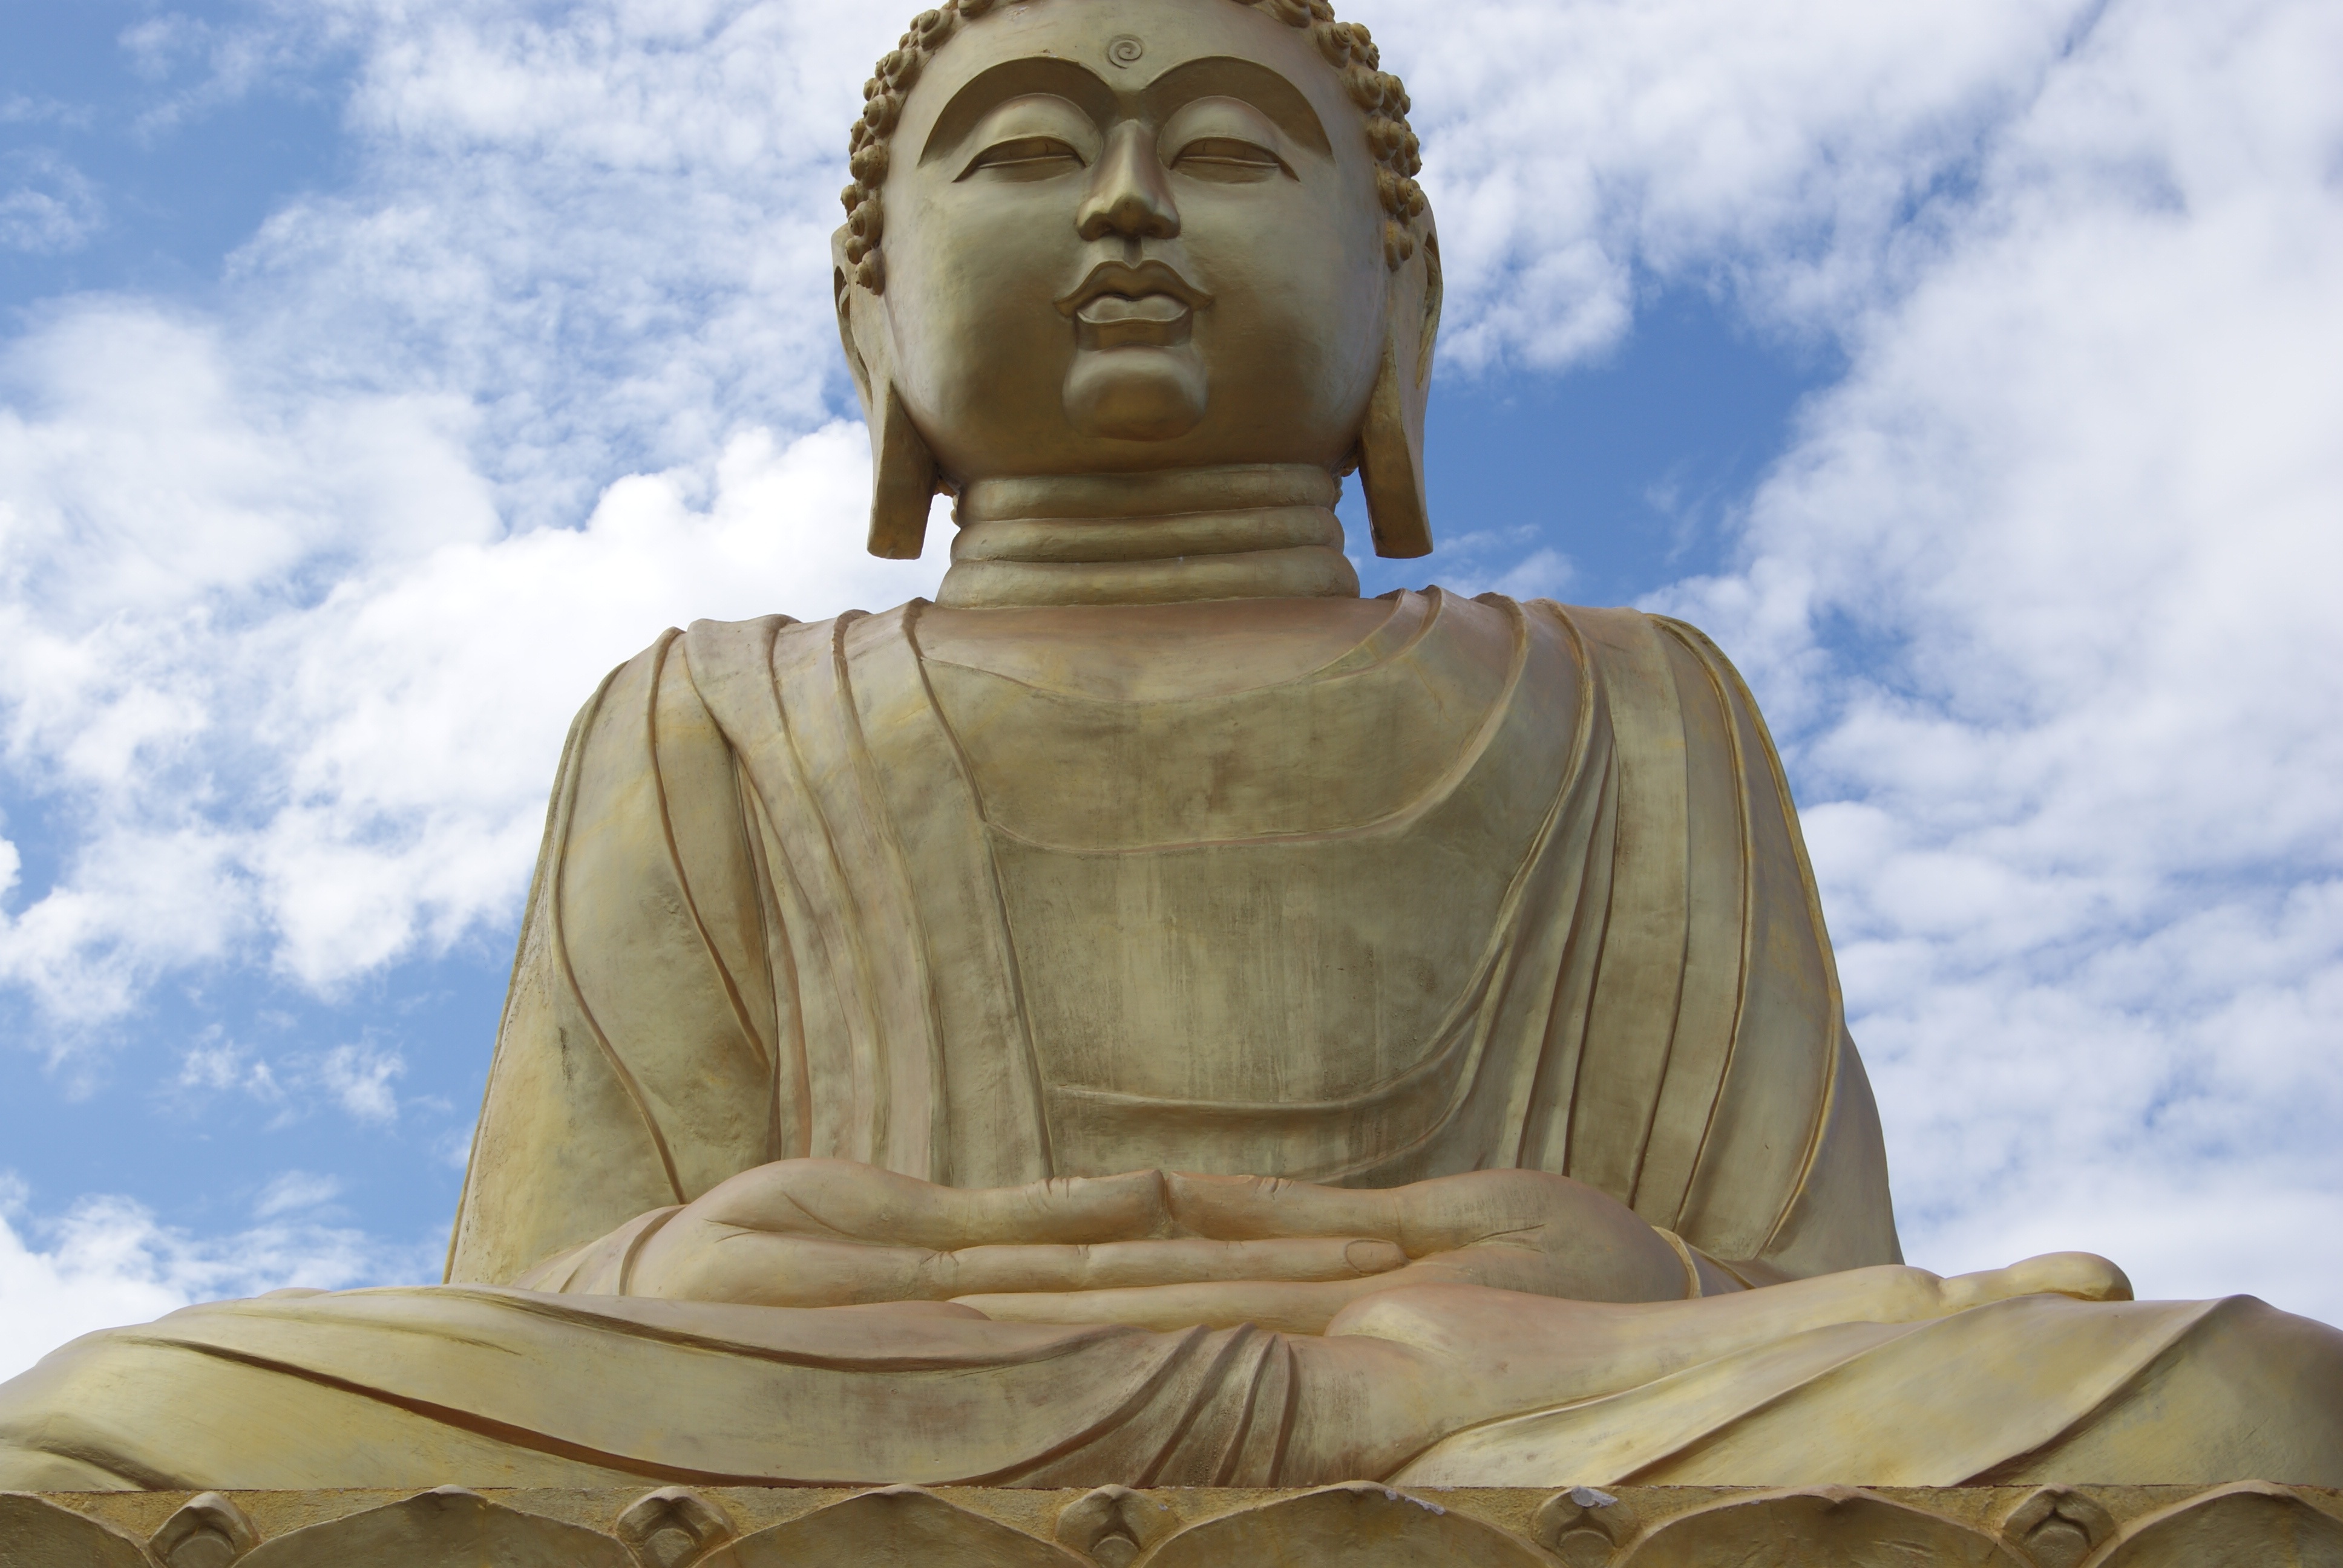
monument, statue, sitting, buddhist, buddhism, religion, asia, thailand, spiritual, sculpture, religious, art, meditation, temple, lotus, buddha, india, carving, myanmar, meditating, stone carving, fictional character, gautama buddha, ancient history, human positions